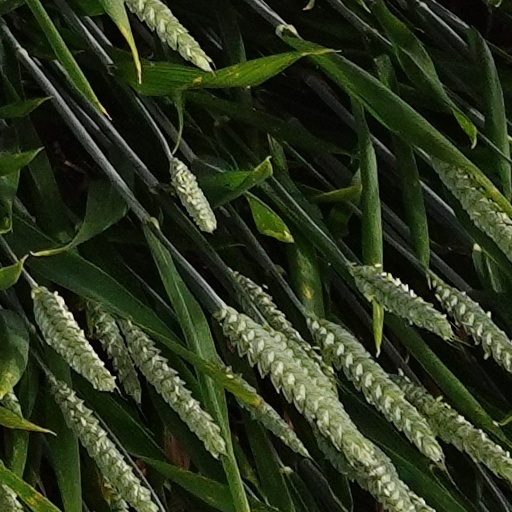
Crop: wheat